RBL 40-pounder Armstrong gun

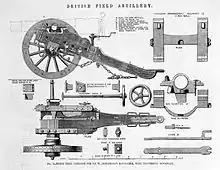
RBL 40-pounder Armstrong gun block trail carriage diagrams

Following the bombardment of Alexandria in 1882, as part of the Anglo-Egyptian War, an armed train was employed. One 40 Pounder RBL was mounted onto the train and manned by men of the Royal Navy. It saw some action at the battle of Kassasin on 1 September 1882.